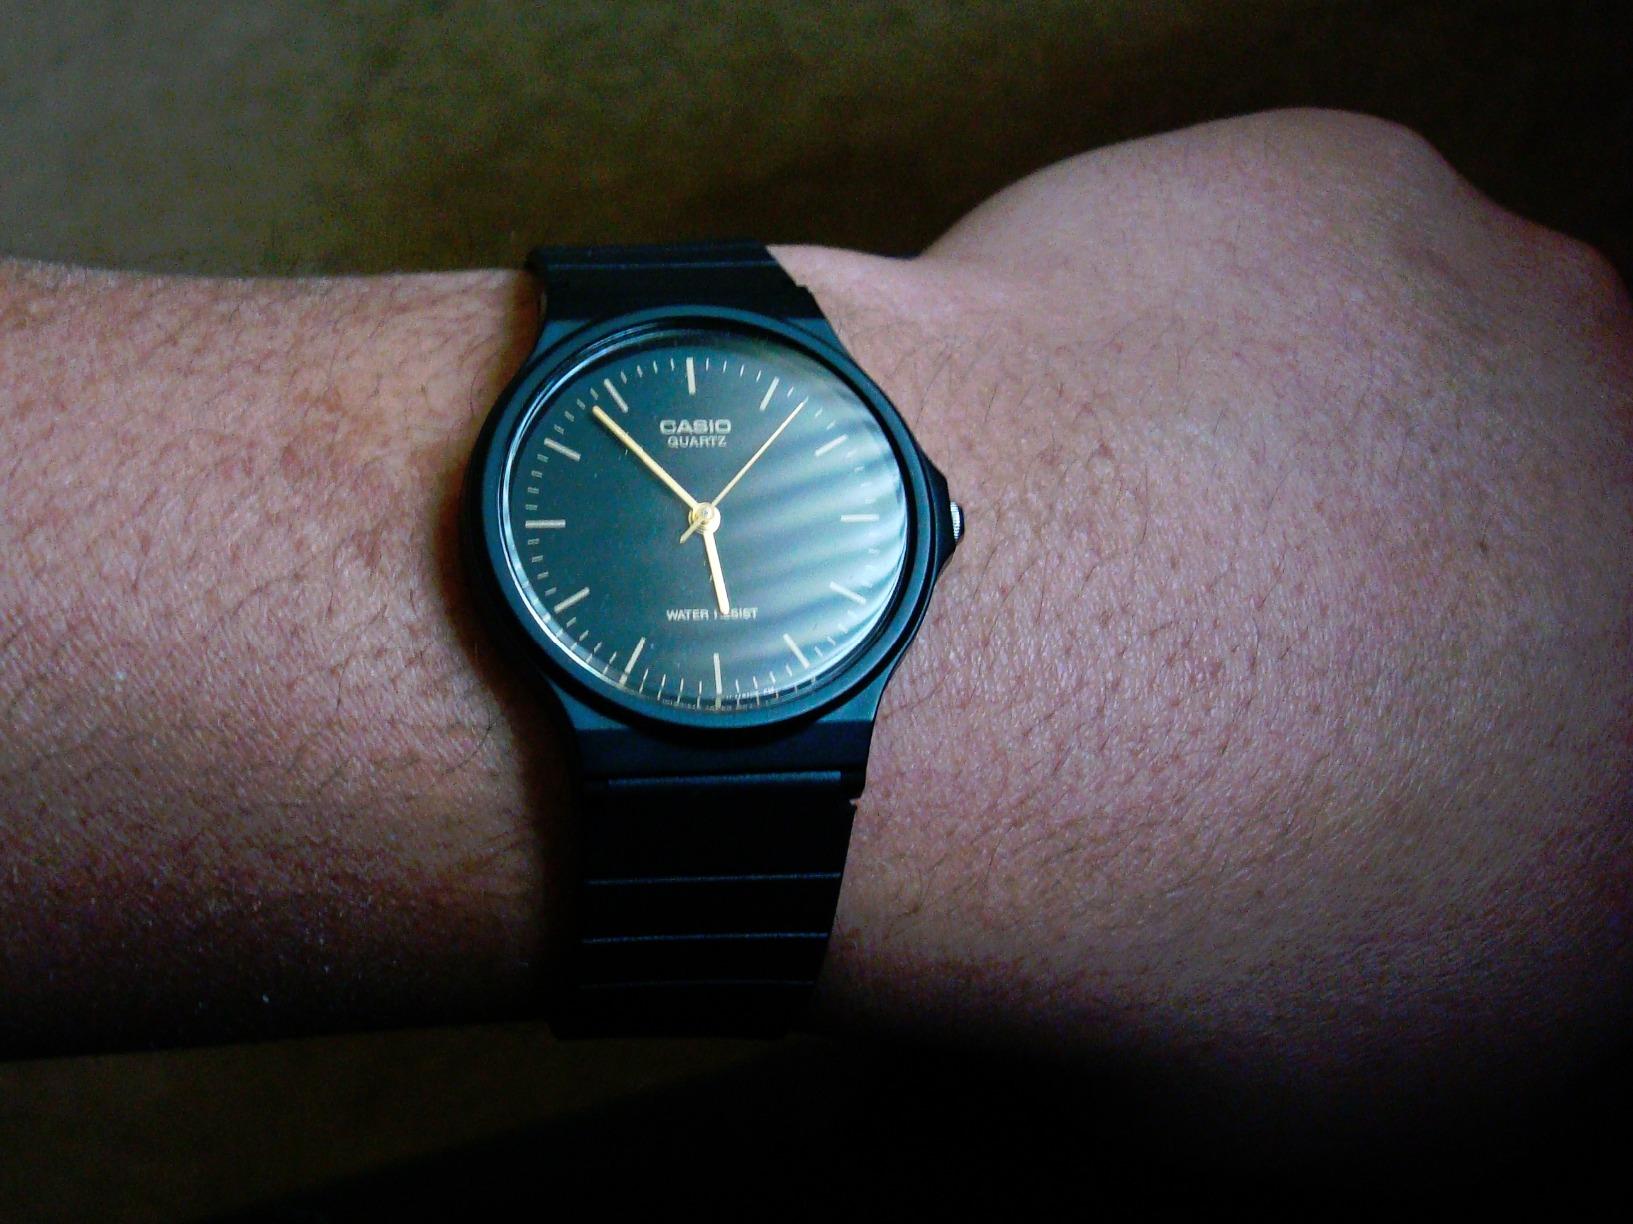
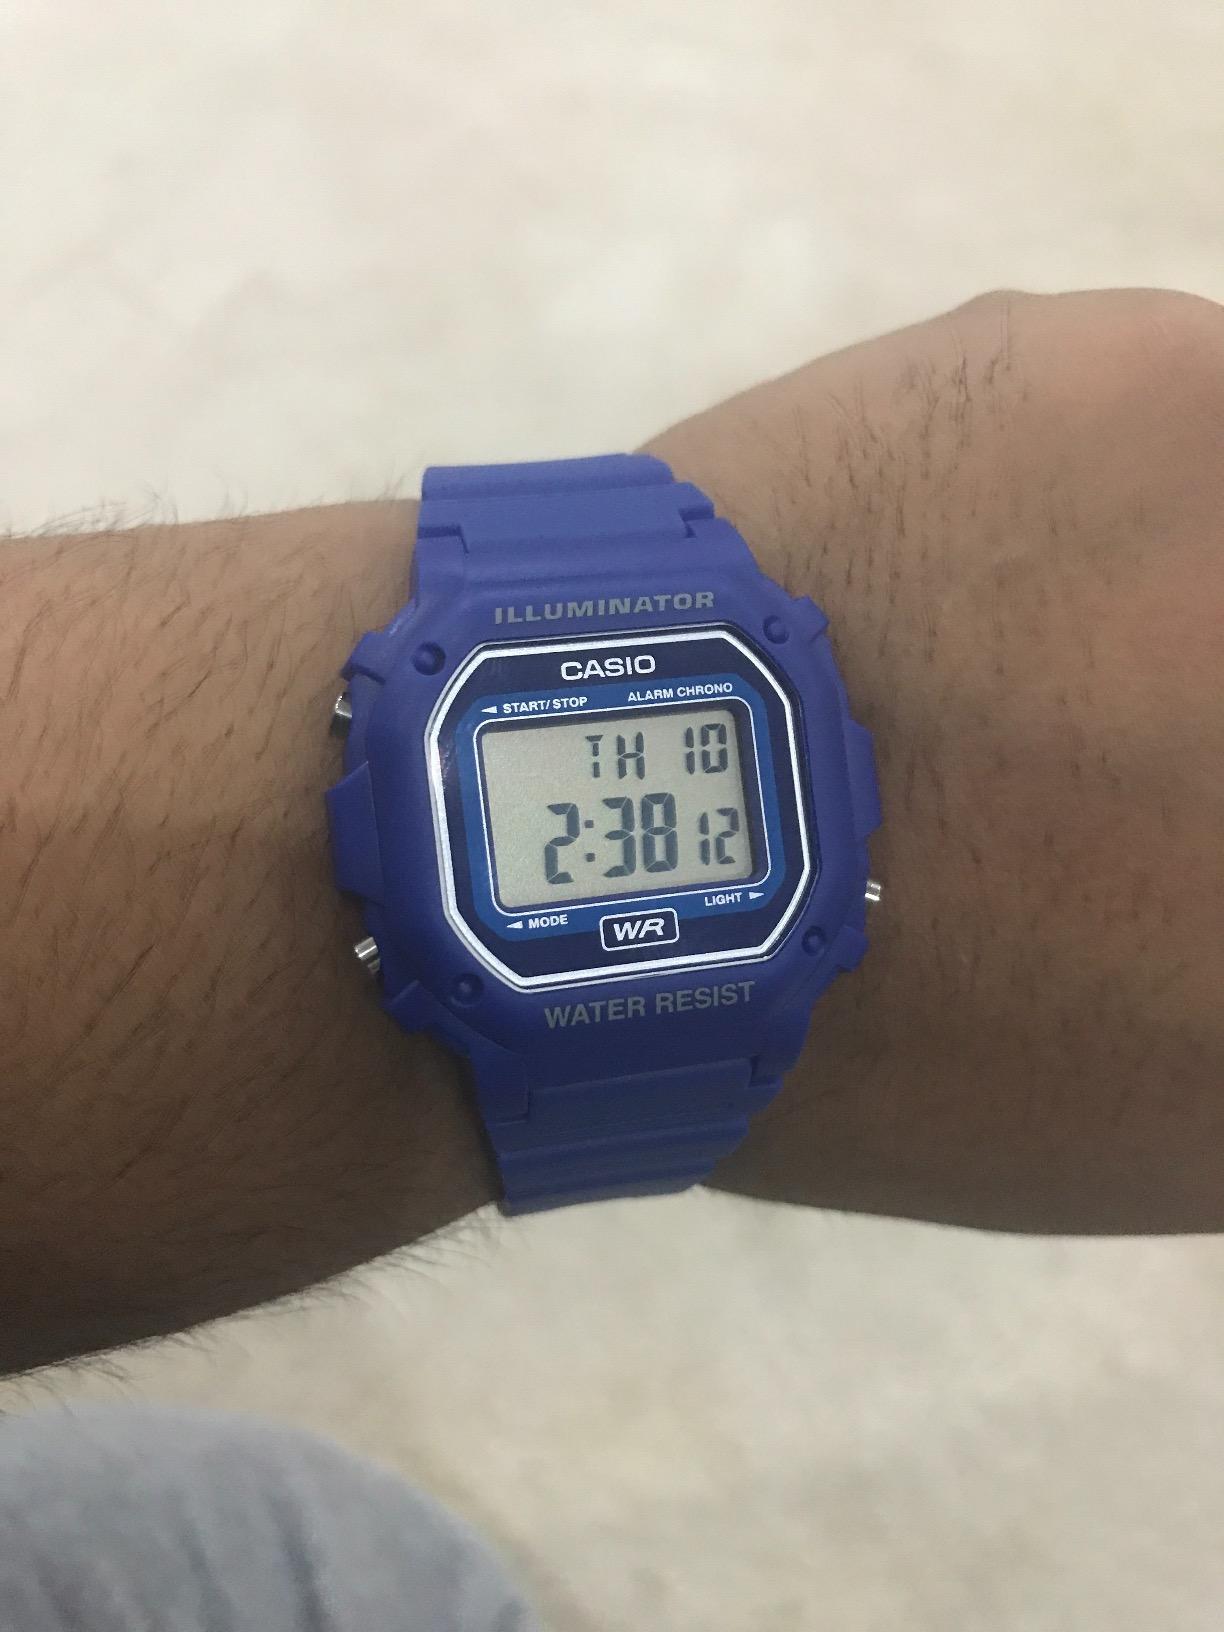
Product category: accessories_watch
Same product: no